Tōkaidō Main Line

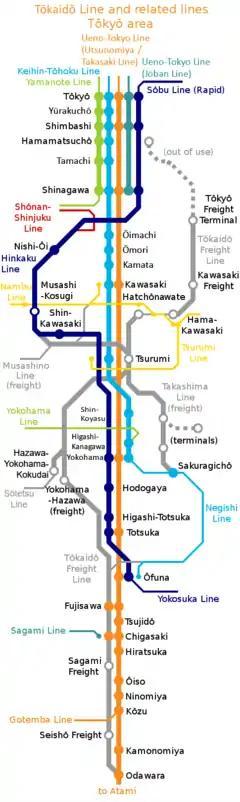
The Tōkaidō Main Line shown in orange in this map of the southern approaches to Tokyo

By the start of the Taishō era, route changes on several stretches of the line were deemed necessary to accommodate growing demand. The route bypassing Osakayama (between Ōtsu and Kyoto Stations), in use since 1878, was closed when the current, less steep route with two long tunnels was completed on 25 September 1919. The mountainous Gotemba stretch required an even larger-scale route change, culminating in the completion of the Tanna Tunnel in 1934 after 15 years of construction. The new route through the tunnel is 11.2 kilometres long, compared to the old Gotemba route, which took a 60.2-kilometre detour around the Tanna Basin. With the opening of the tunnel, the section between Tokyo and Numazu was fully electrified, as steam locomotives were unable to operate through the long tunnel safely.